Bay of Bengal

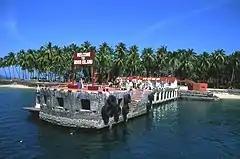
Ross Island, in the Andamans, was one of the main naval bases of India during World War II.

In ancient Classical India, the Bay of Bengal was known as Vaṅgasāgara (Vanga Sea). Another name used mainly in ancient Tamil literature was Vanga Kadal (Vanga Sea or Ocean). It was also known as Kalinga Sagar (Kalinga Sea).